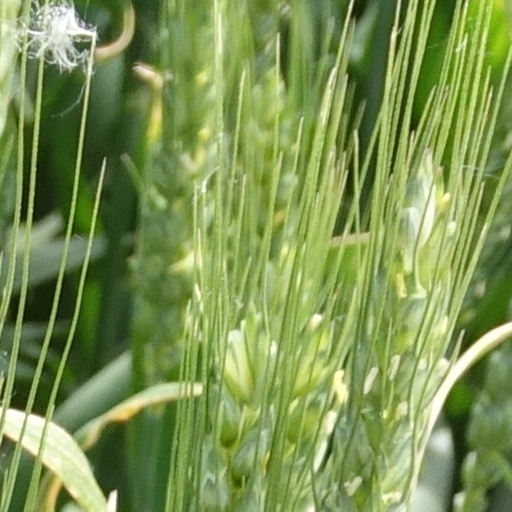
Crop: wheat